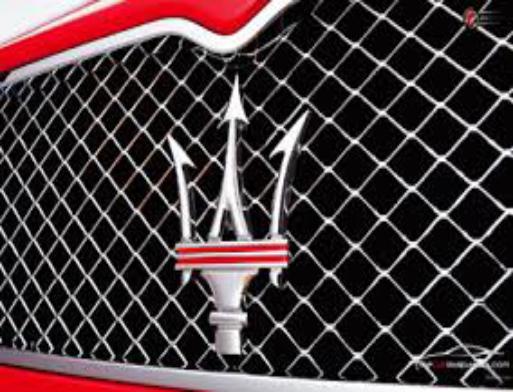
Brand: Maserati
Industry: Transportation